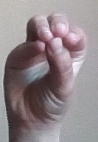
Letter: ha